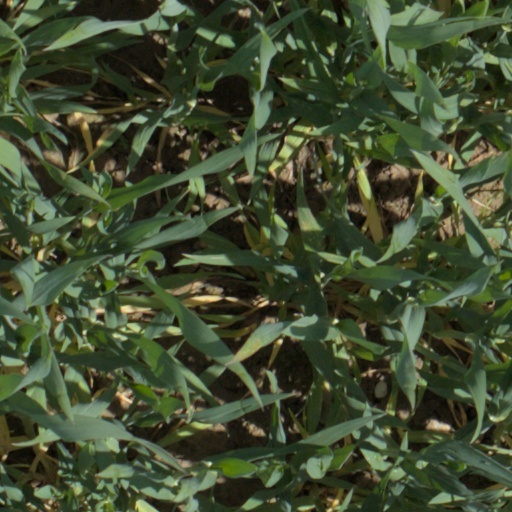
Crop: wheat